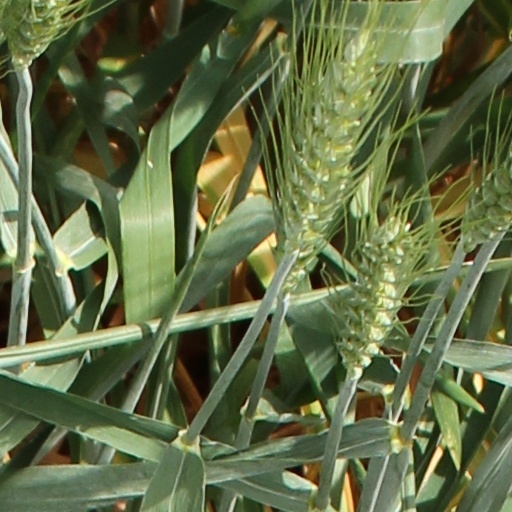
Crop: wheat